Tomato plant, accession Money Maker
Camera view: vertical (180 deg); turntable rotation: 210 degrees
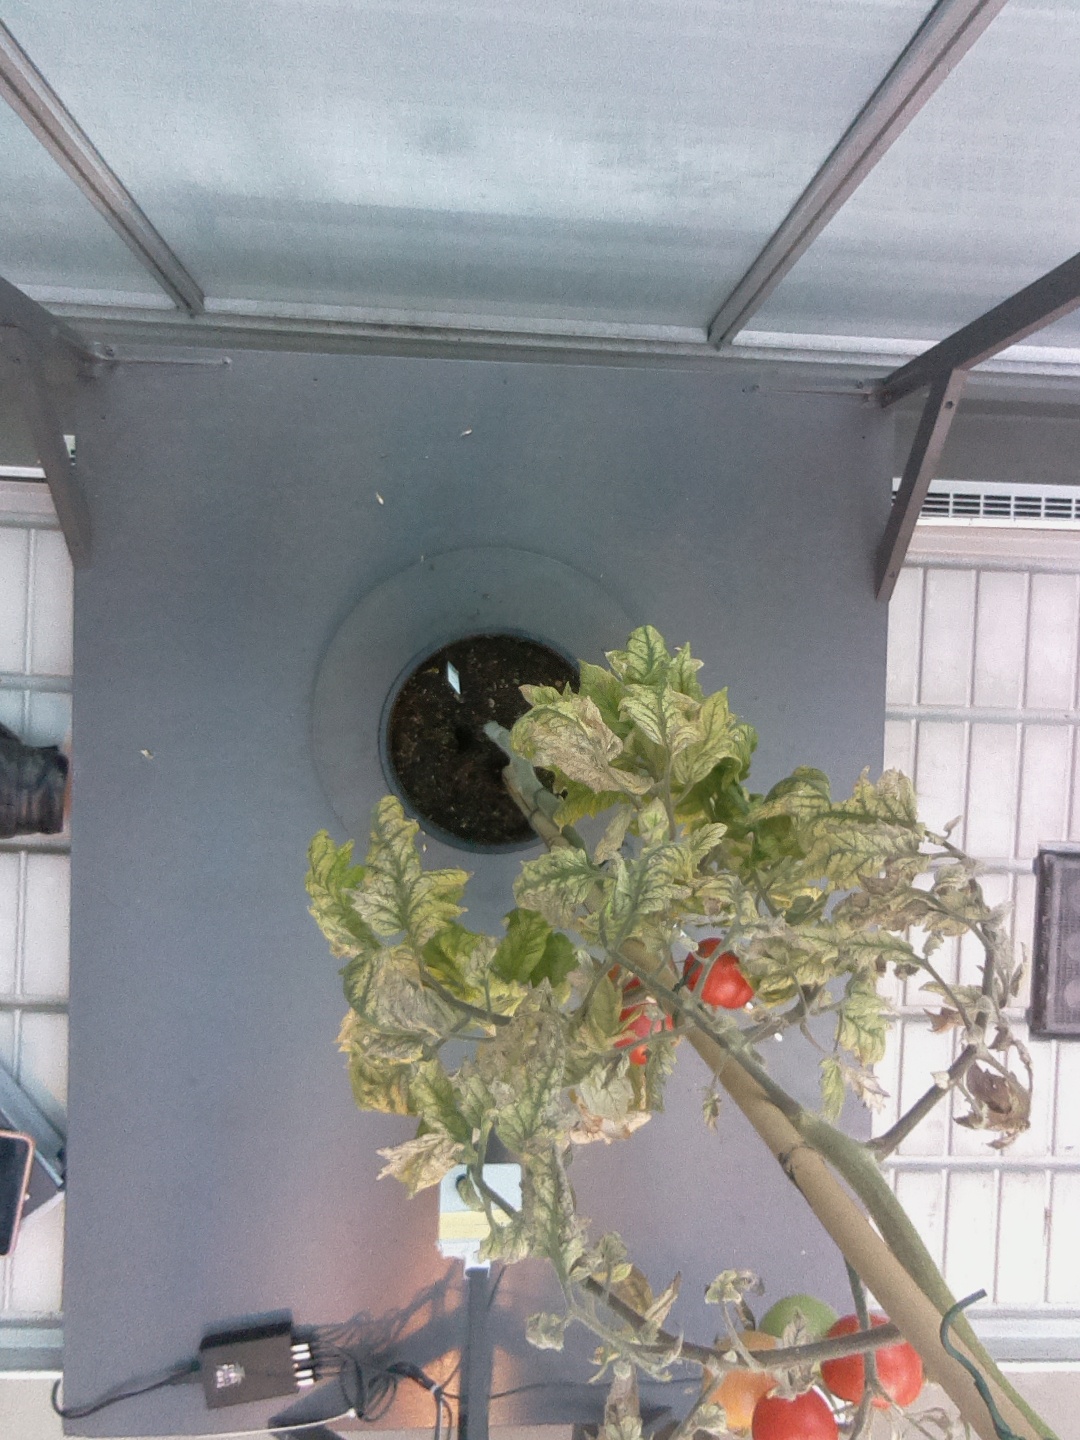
BBCH growth stage 88: 80%-90% of fruits show typical fully ripe color